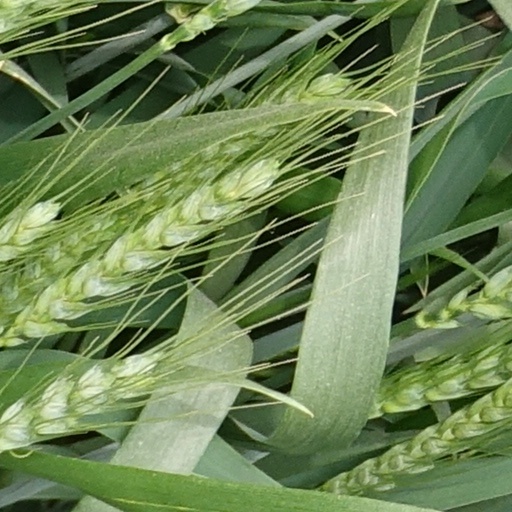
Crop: wheat